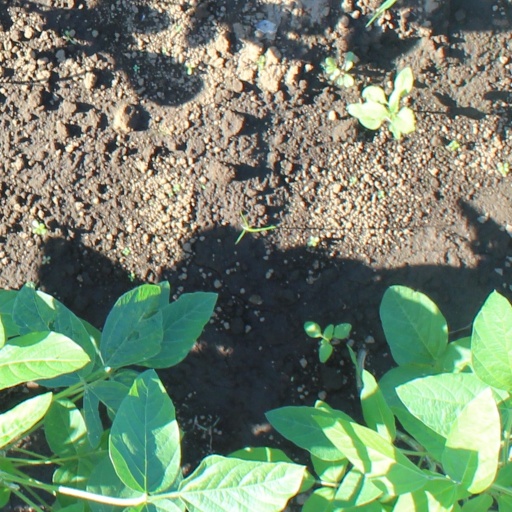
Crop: soybean